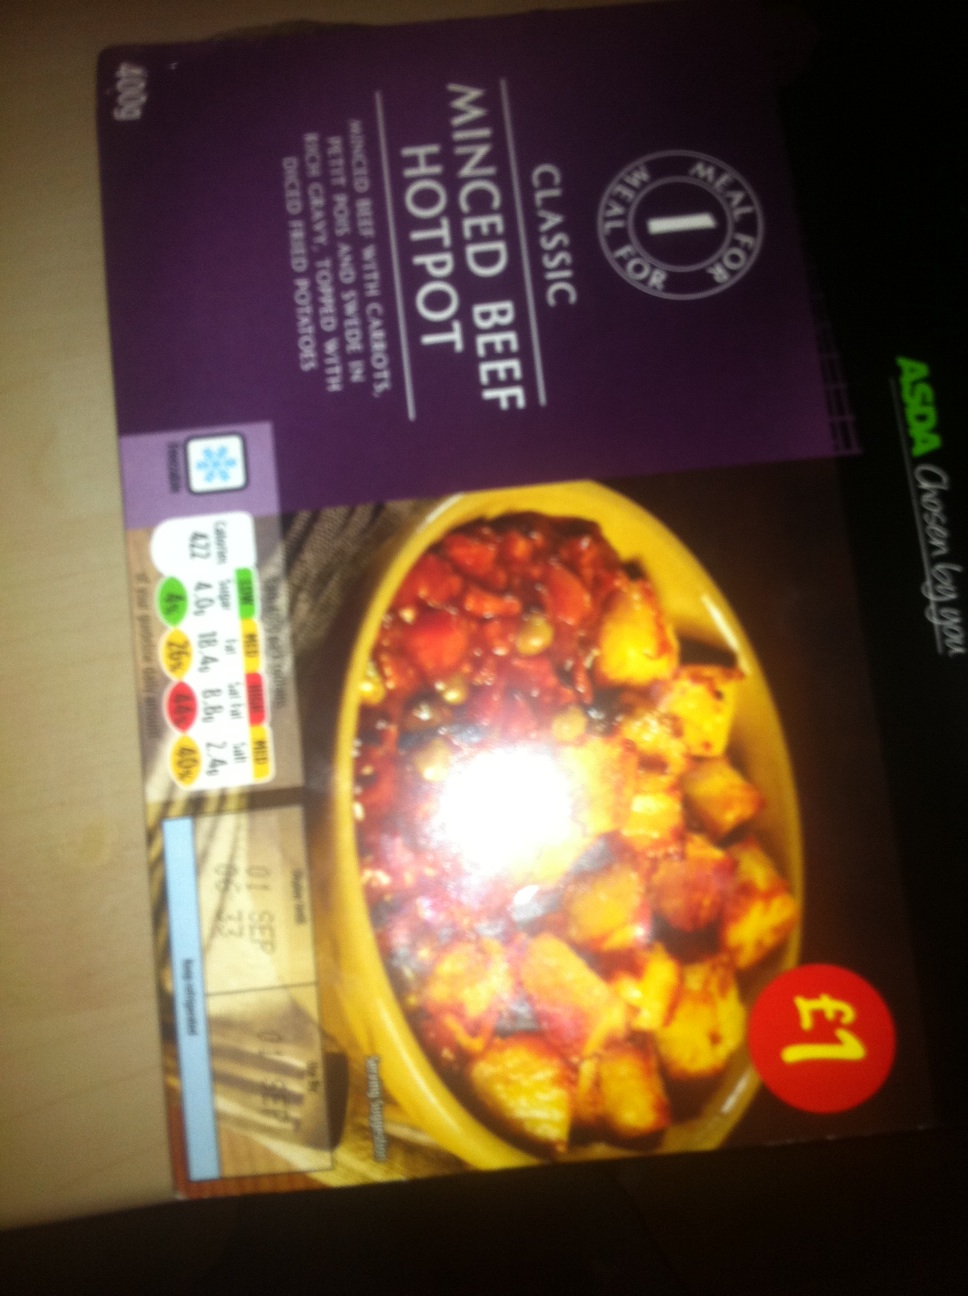Question: What is this?
Answer: minced beef hotpot